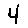
Label: 4